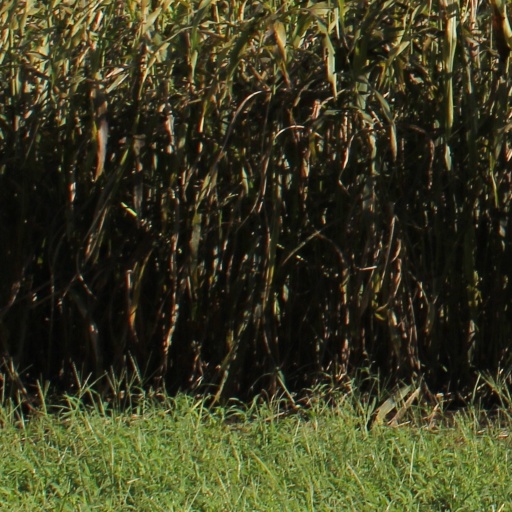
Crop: sorghum